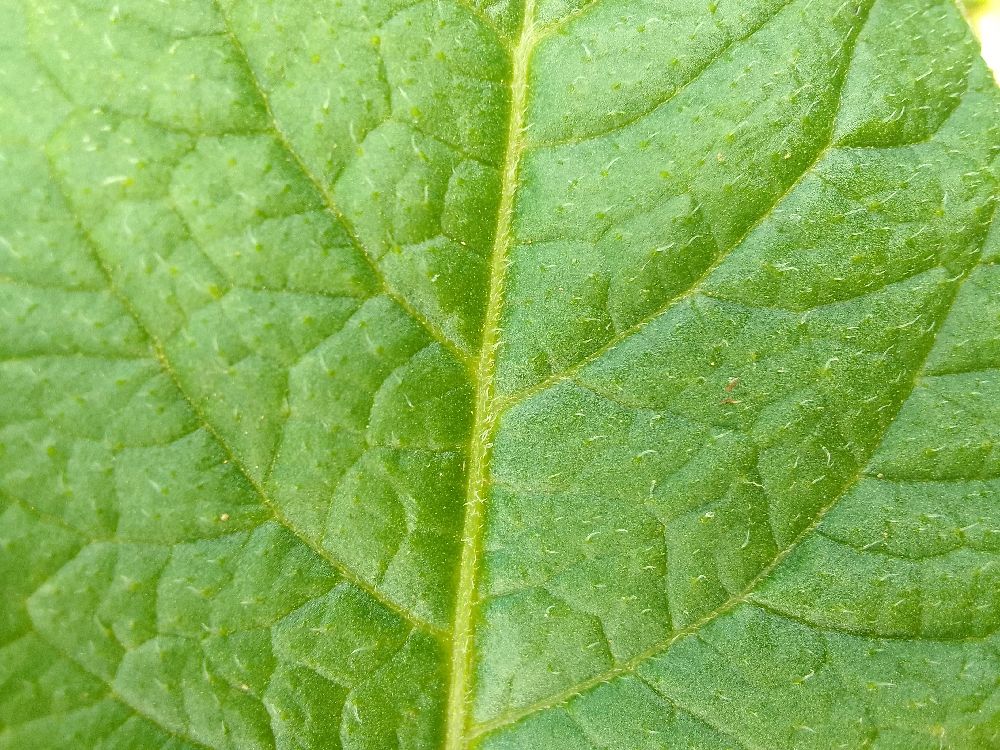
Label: Healthy